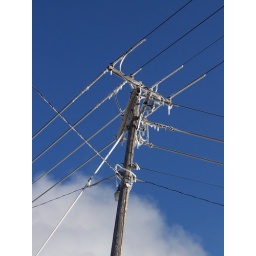
next door to the power plant in Shelby